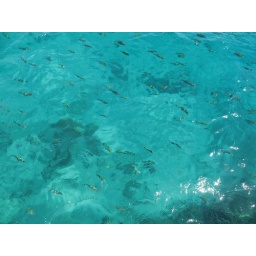
The fish aren't afraid of swimming around the boat